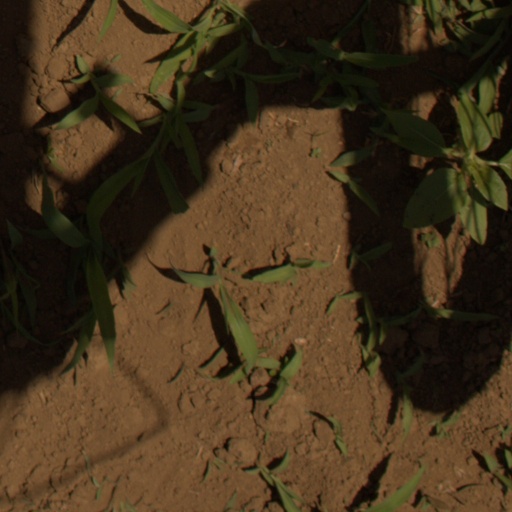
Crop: Jerusalem artichoke